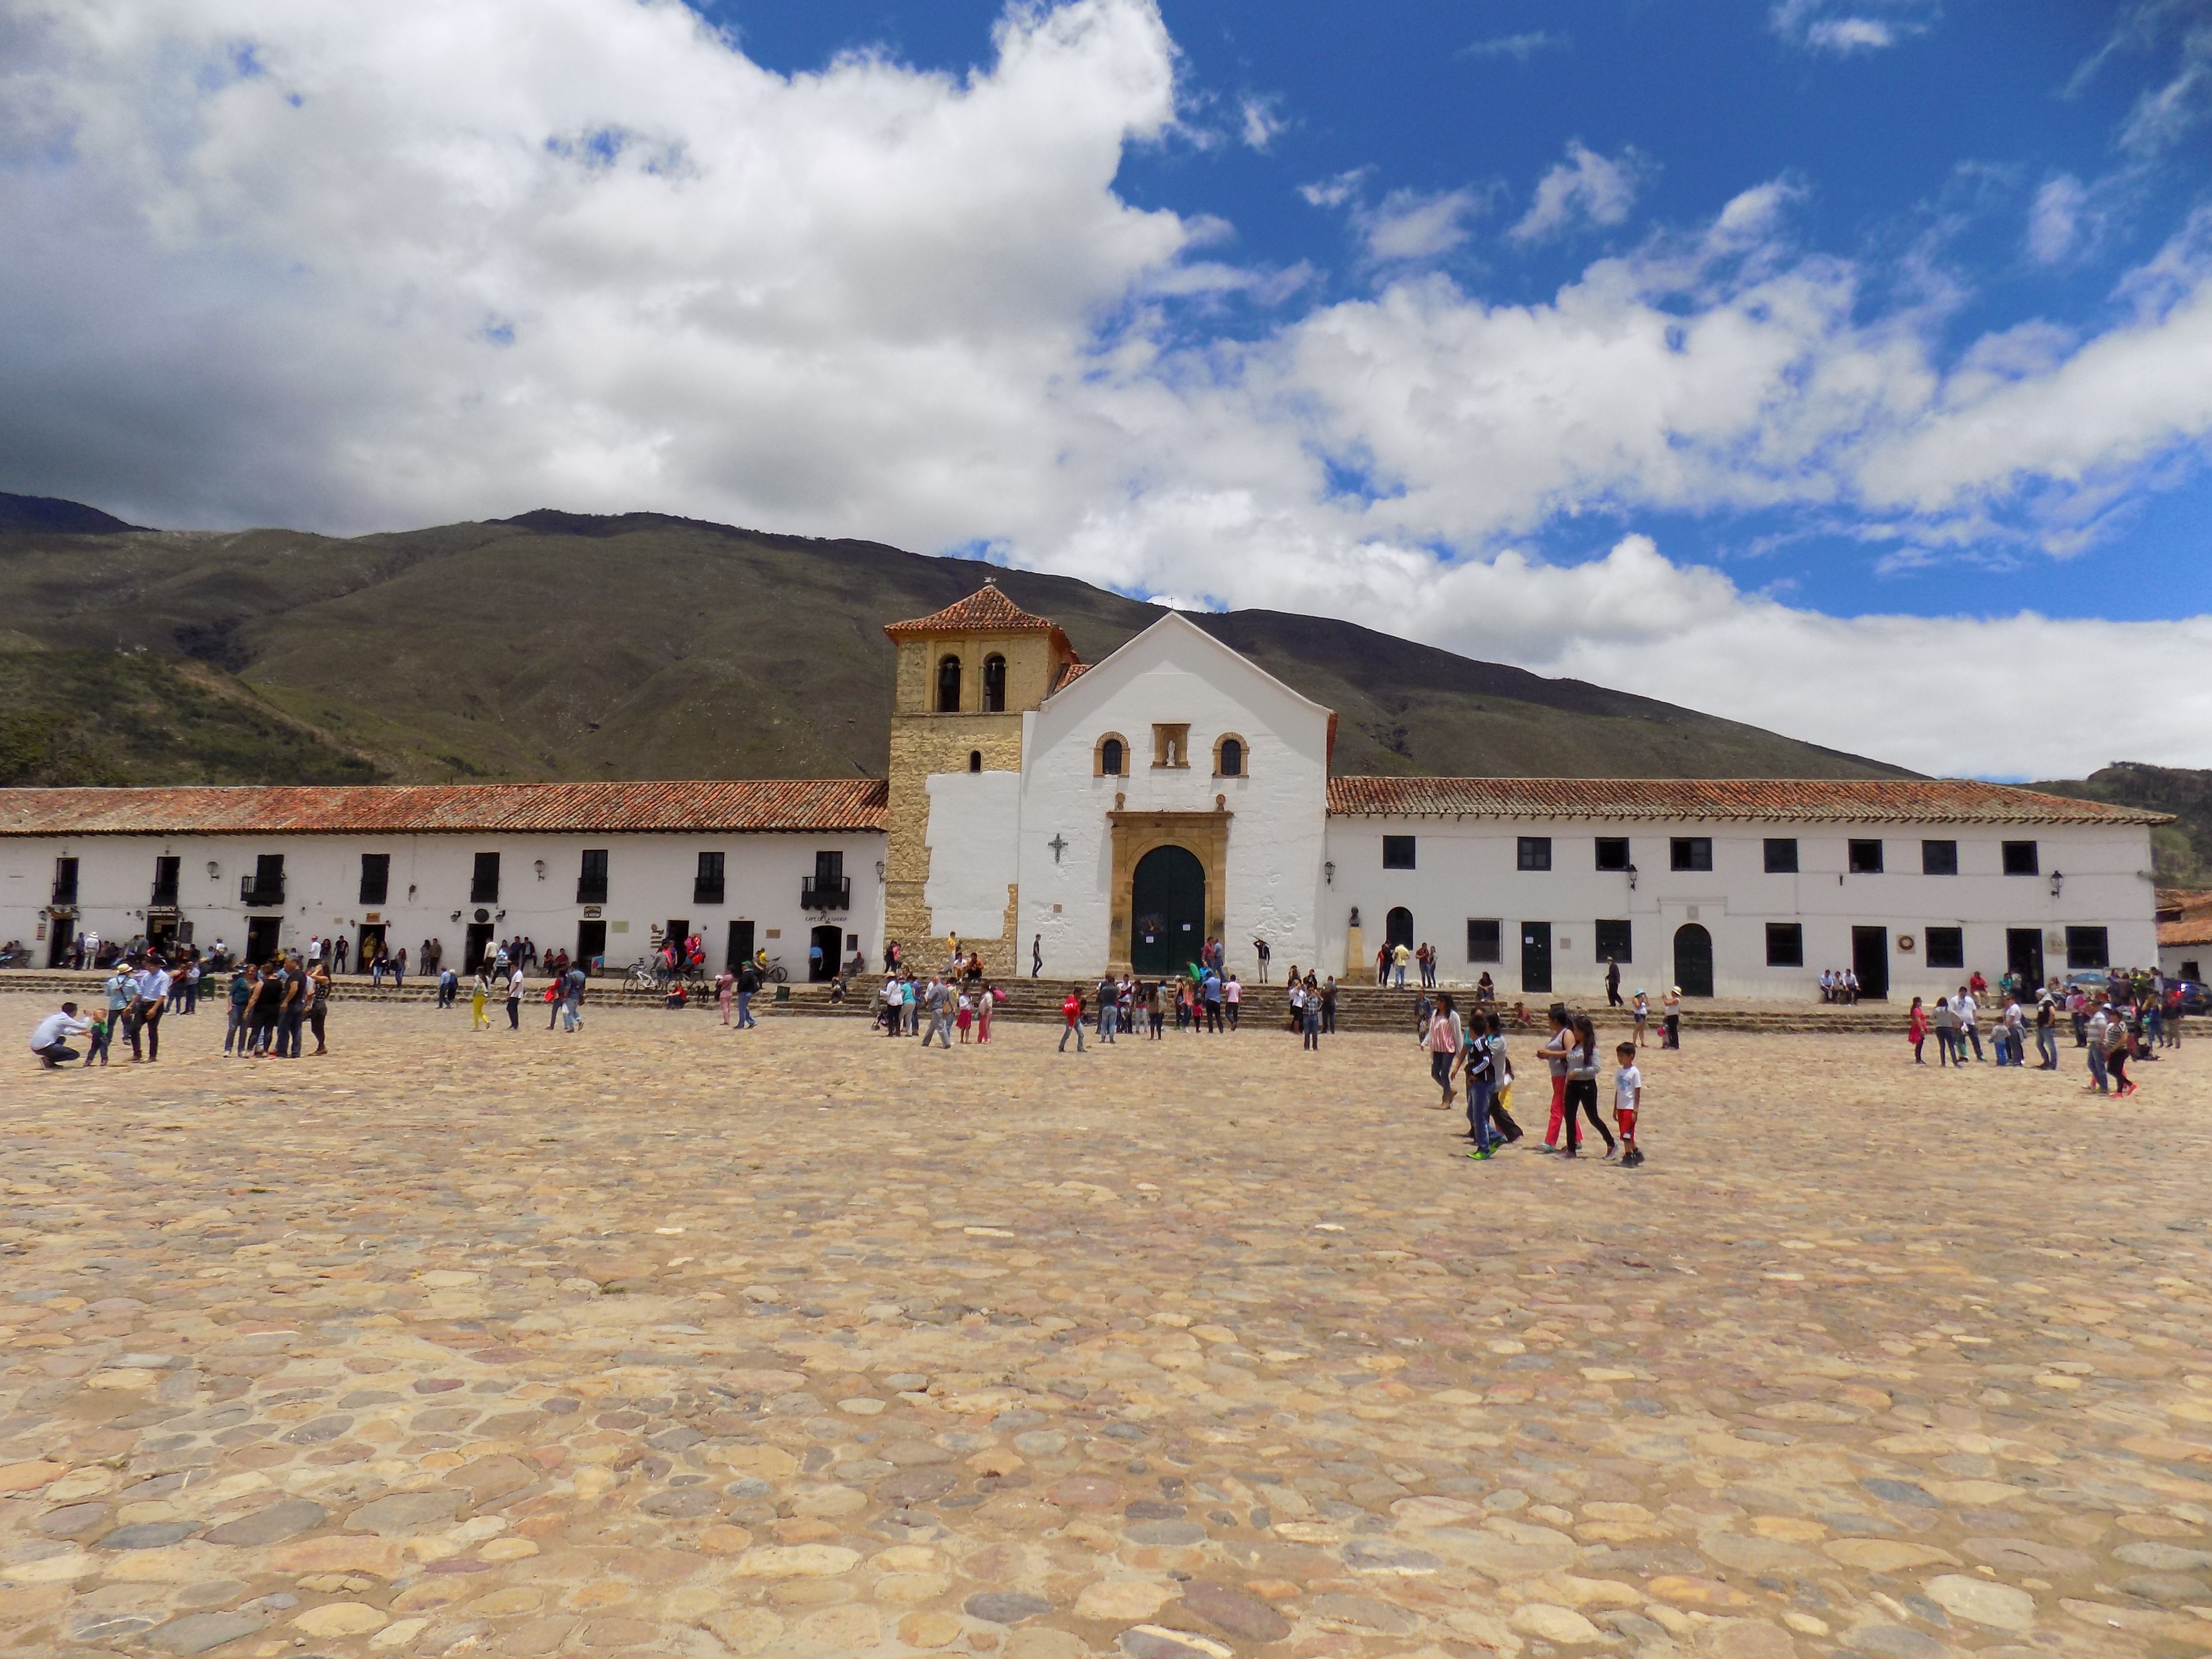
beach, sea, people, villa, vacation, rural, plaza, tourism, colombia, colonial, leyva